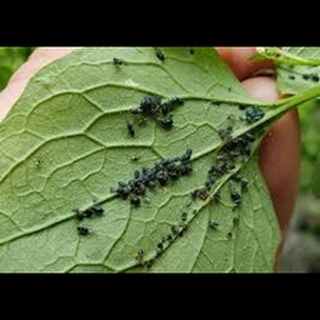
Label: wheat_aphid